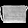
Label: Bag